Tabia Charles

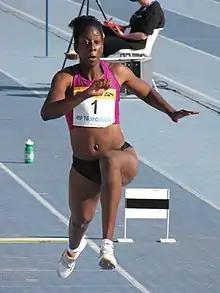

Tabia Charles (born 6 April 1985 in Toronto, Ontario, Canada) is a Canadian long jumper.